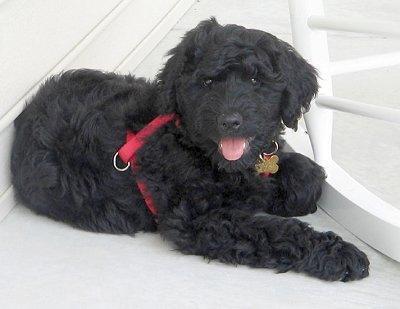
standard_poodle